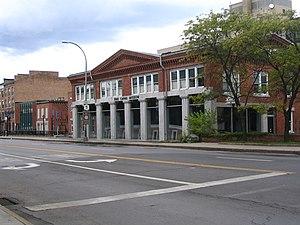
Syracuse est une ville américaine située dans l'État de New York, siège du comté d'Onondaga. D'après le recensement de 2010, la ville a une population totale de 145 306 habitants, et son agglomération compte 732 117 habitants. Elle est le foyer économique et académique du centre de l'État de New York, une région de plus d'un million d'habitants. La ville doit son nom à la ville italienne du même nom, Syracuse, qui se trouve sur la côte est de la Sicile. Ce nom est choisi en raison des points communs que partagent les deux lieux : une industrie salière importante et une ville voisine s'appelant Salina.